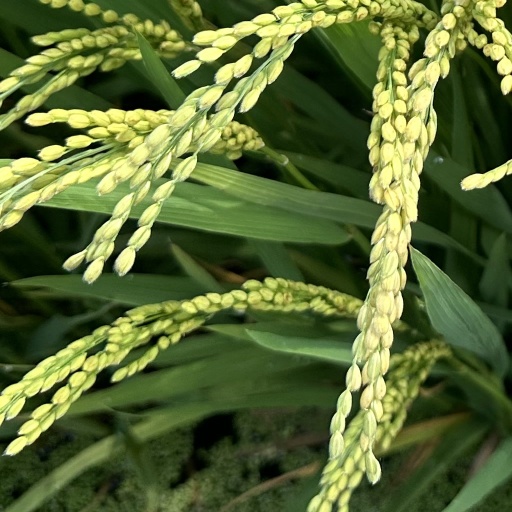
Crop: rice